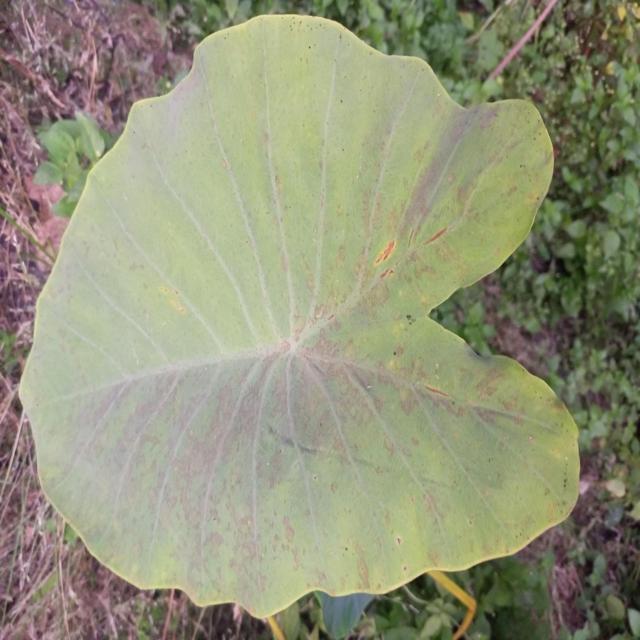
Label: Early_Blight